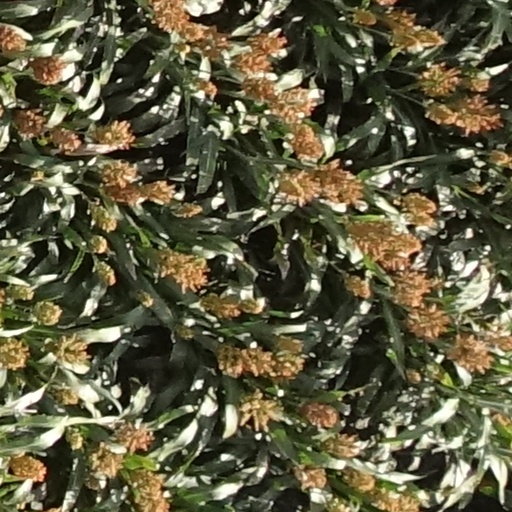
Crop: sorghum